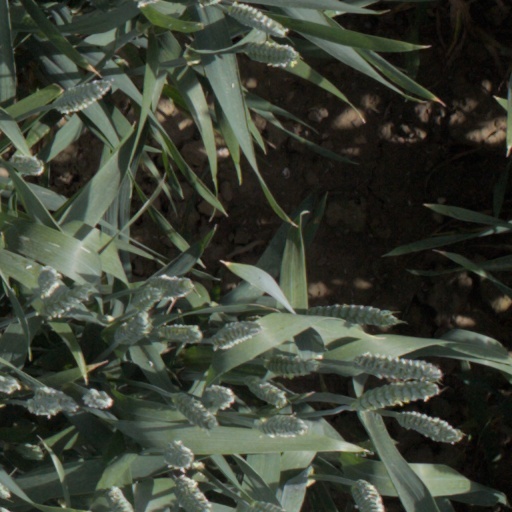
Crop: wheat